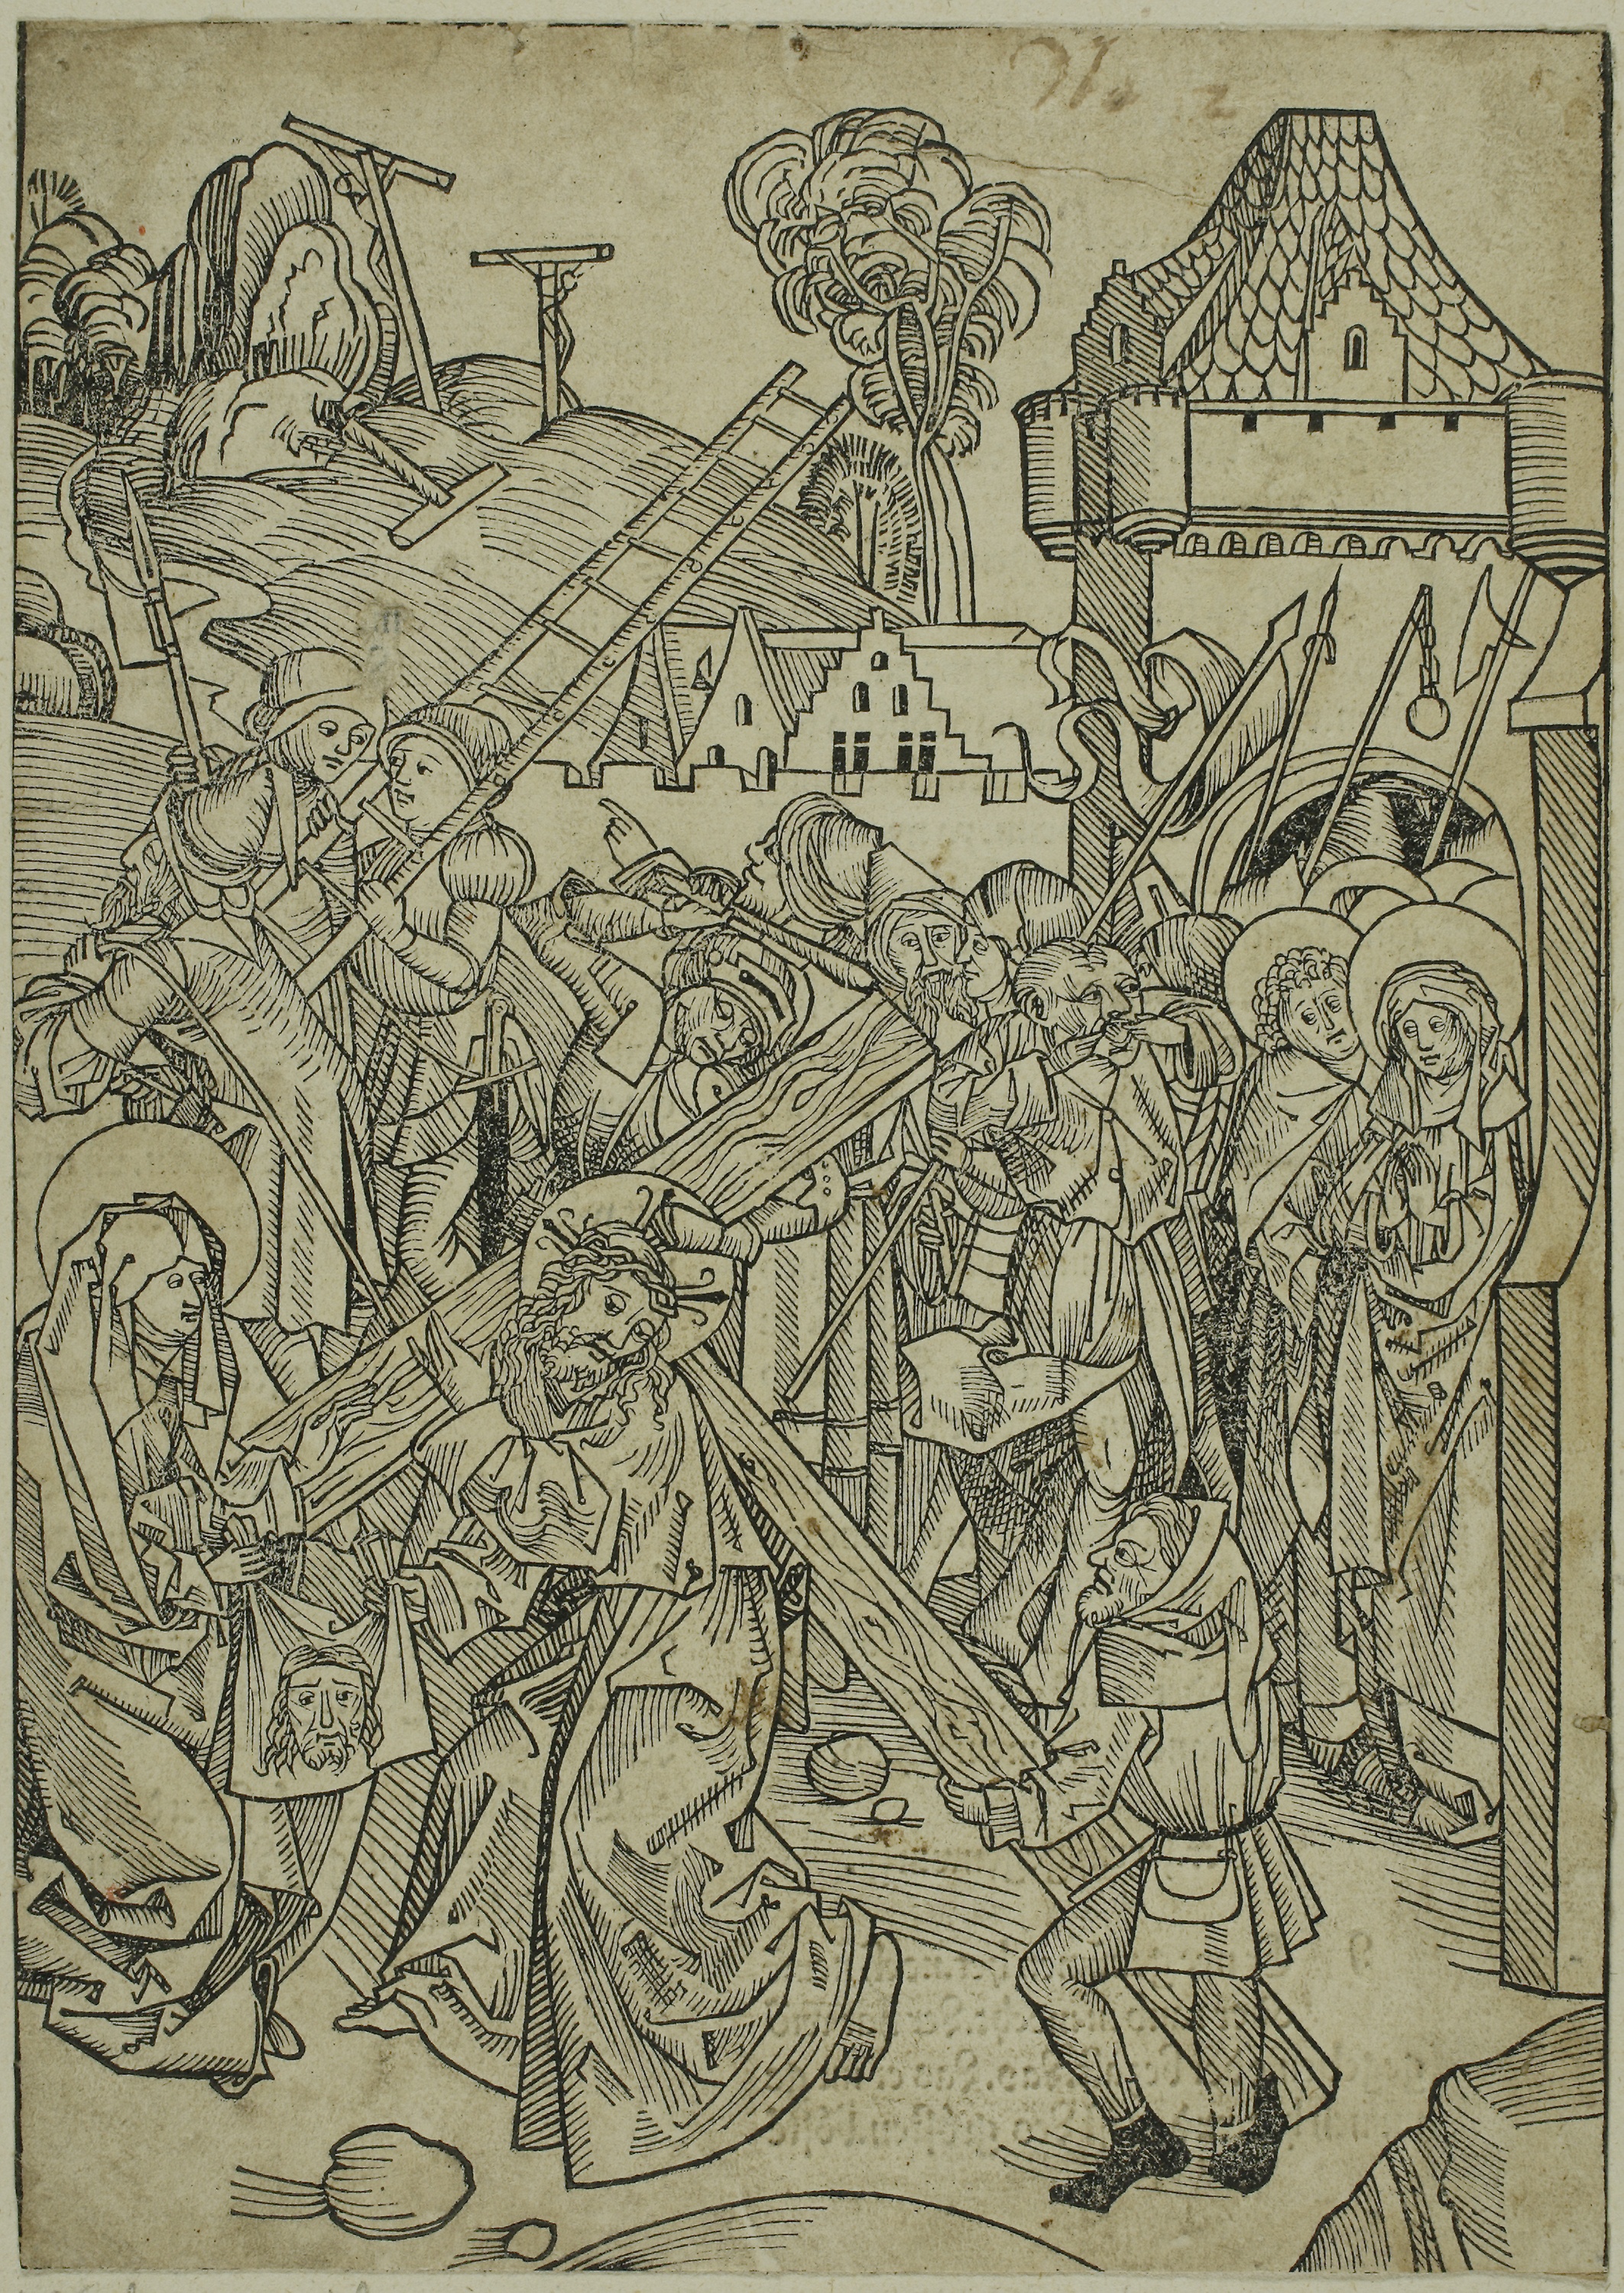
art, history, black and white, tree, drawing, mythology, middle ages, ancient history, illustration, visual arts, printmaking, monochrome, sketch, fiction, artwork, fictional character, relief